Christiane Gagnon

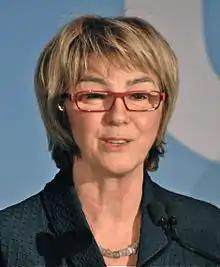
Gagnon in 2011

Christiane Gagnon (born April 16, 1948) is a Canadian politician who served as the Member of Parliament (MP) for the electoral district of Québec from 1993 to 2011. She is a member of the Bloc Québécois (BQ).